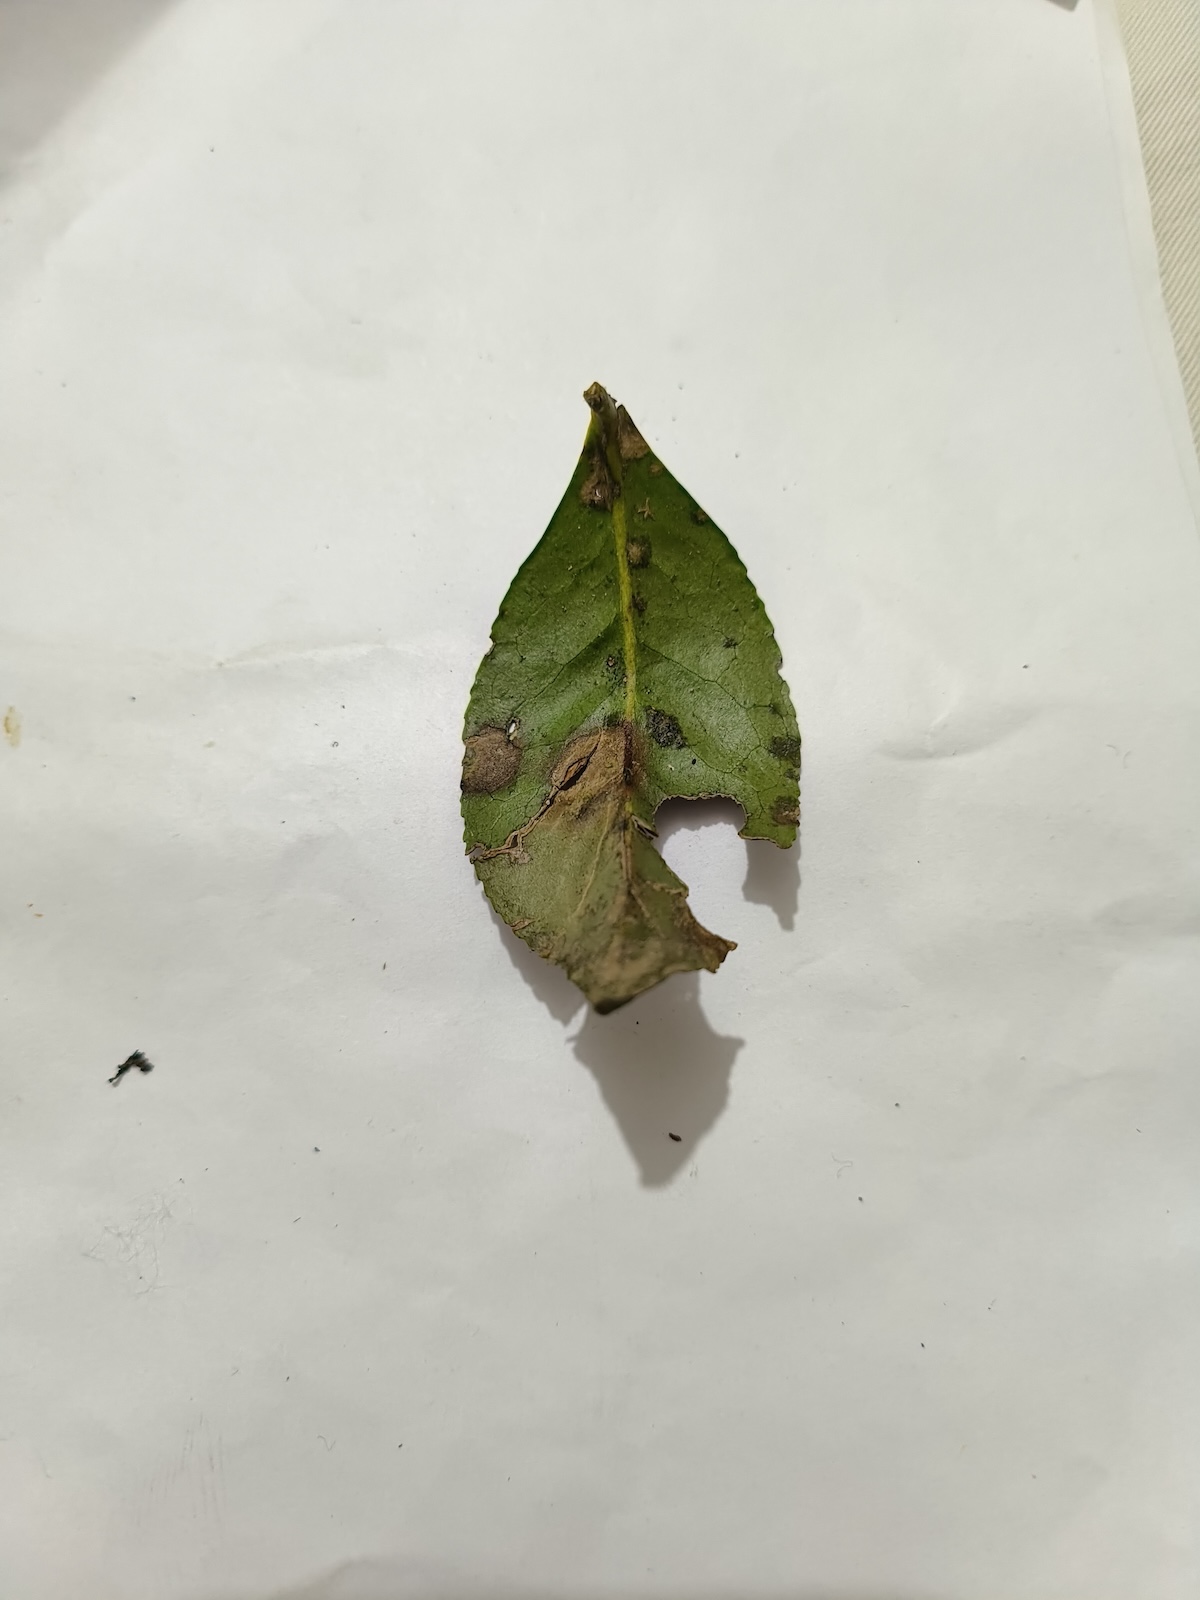
Label: Brown Blight